Chavakkad Beach

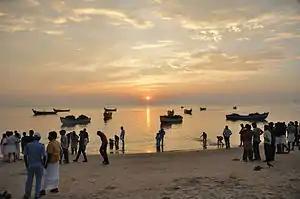
Fishing boats in Chavakkad Beach after a catch.

Chavakkad Beach is a beach in Chavakkad Municipality of Thrissur District in the Indian state of Kerala. It lies on the Arabian Sea coast and attracts tourists. The beach is situated 5 Kilometers from Guruvayoor Temple Sri Krishna Temple. At this beach the river meets the sea forming an estuary. The meeting point is known as "Azhimukham" in Malayalam. It is counted amongst Kerala’s most popular beaches because it is unexplored by domestic tourists.